History of Kathmandu

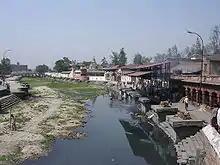
Bagmati River

During the reign of the Licchavis (400–750 A.D.), two adjoining settlements, Yambu or Thahne (‘Yambu’ in Nepal Bhasa means the field of Kathmandu and Thahne means higher ground that lies to the north side also called “northern land") and Yangal/Kwone (‘Yangal’ in Nepal Bhasa means the depressed area of Kathmandu, Kwone also means “southern land") formed Kathmandu, also known as Koligram. Koligram is believed to be settlement of Koliyas, some of whom migrated to Kathmandu valley after Mahajanapada era.